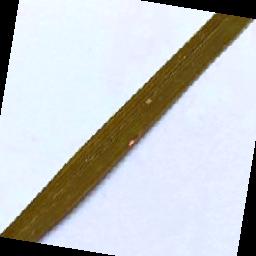
Label: Rice___Leaf_Blast